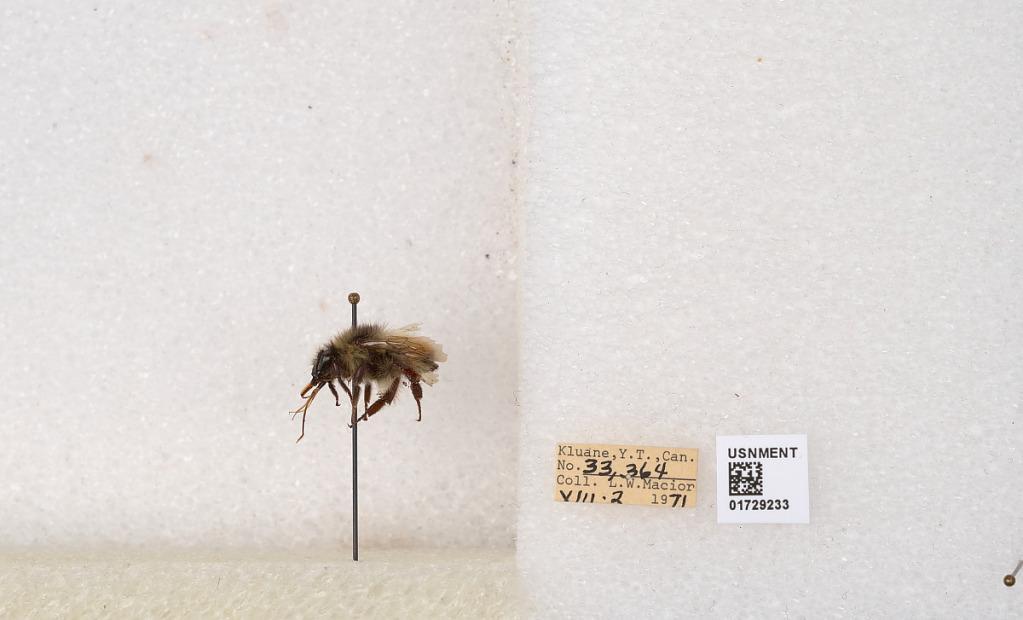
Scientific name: Bombus flavifrons Cresson
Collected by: L. Macior
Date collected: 1971-8-2
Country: Canada
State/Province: Yukon Territory
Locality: Kluane National Park and Reserve
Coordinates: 60.7493, -139.504